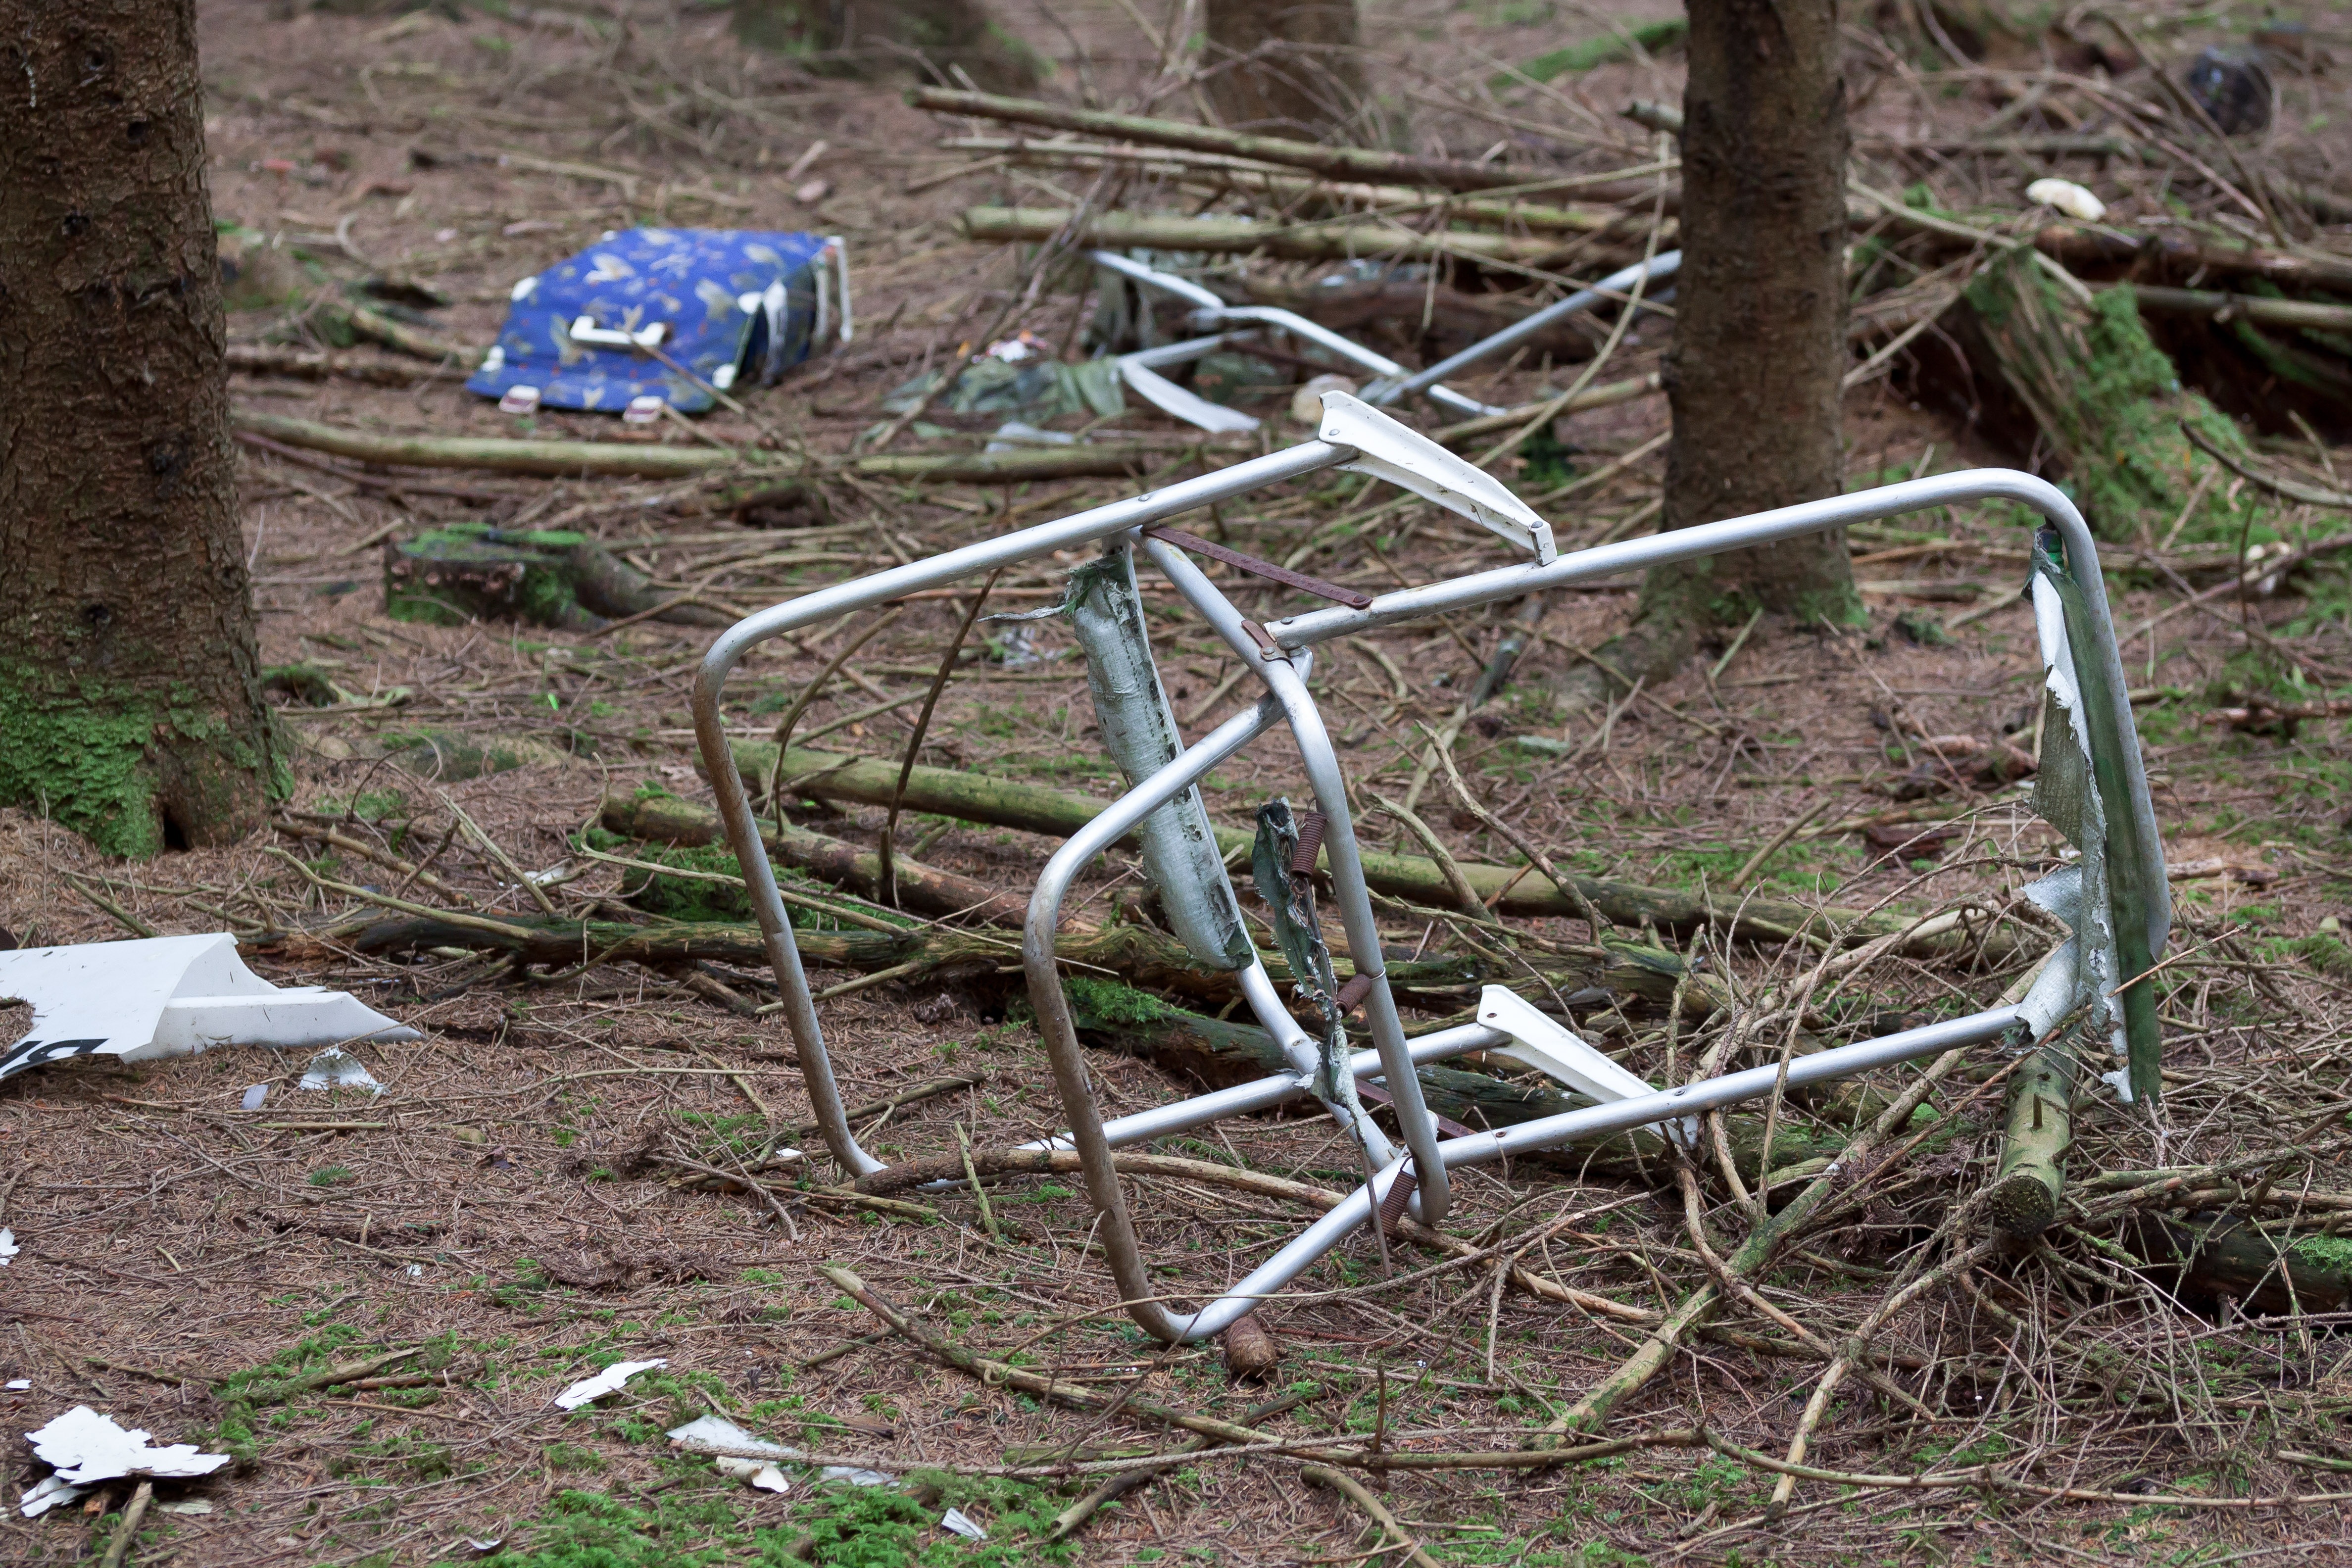
nature, forest, wood, trail, plastic, bicycle, environment, dirt, soil, dirty, trees, garbage, woodland, yard, pollution, liege, environmental protection, aluminium, thrown away, irresponsible, plastic bag, littering